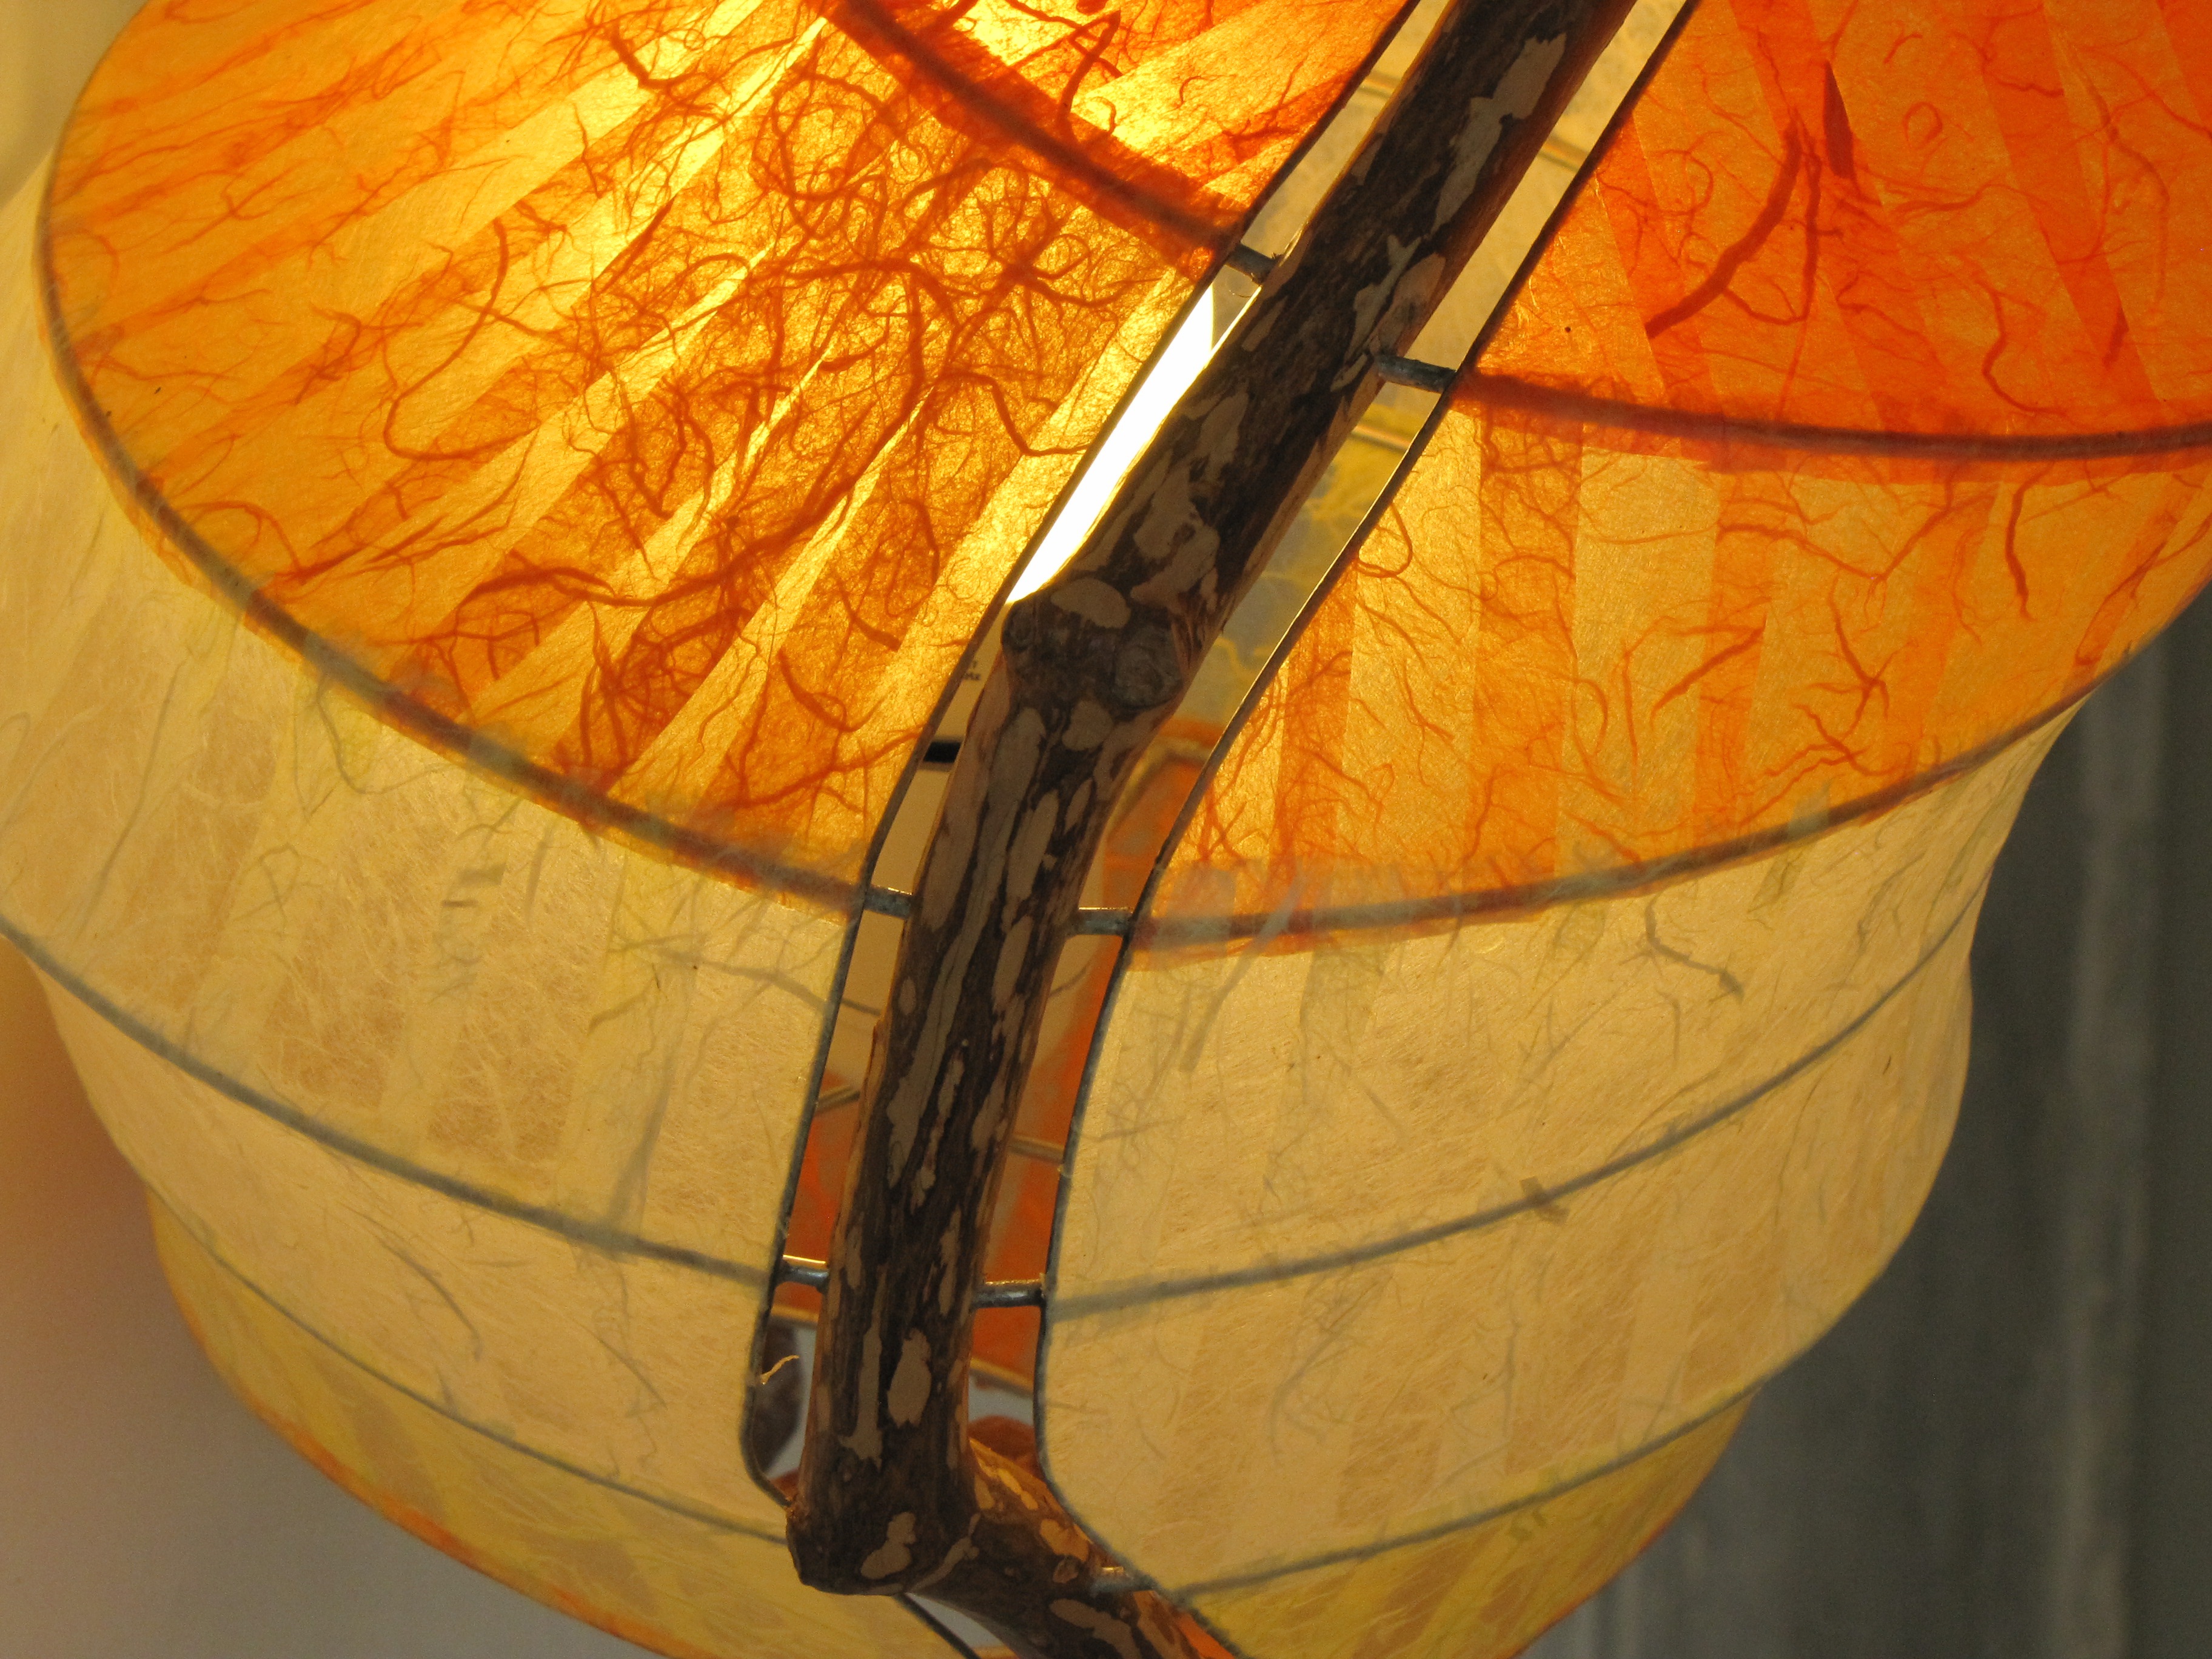
orange, pumpkin, lamp, lampshade, lighting, light art, calabaza, cucurbita, natural materials, lighting accessory